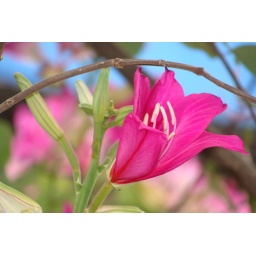
I like the fact that the wall way in the back is pink as well!